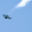
Label: airplane